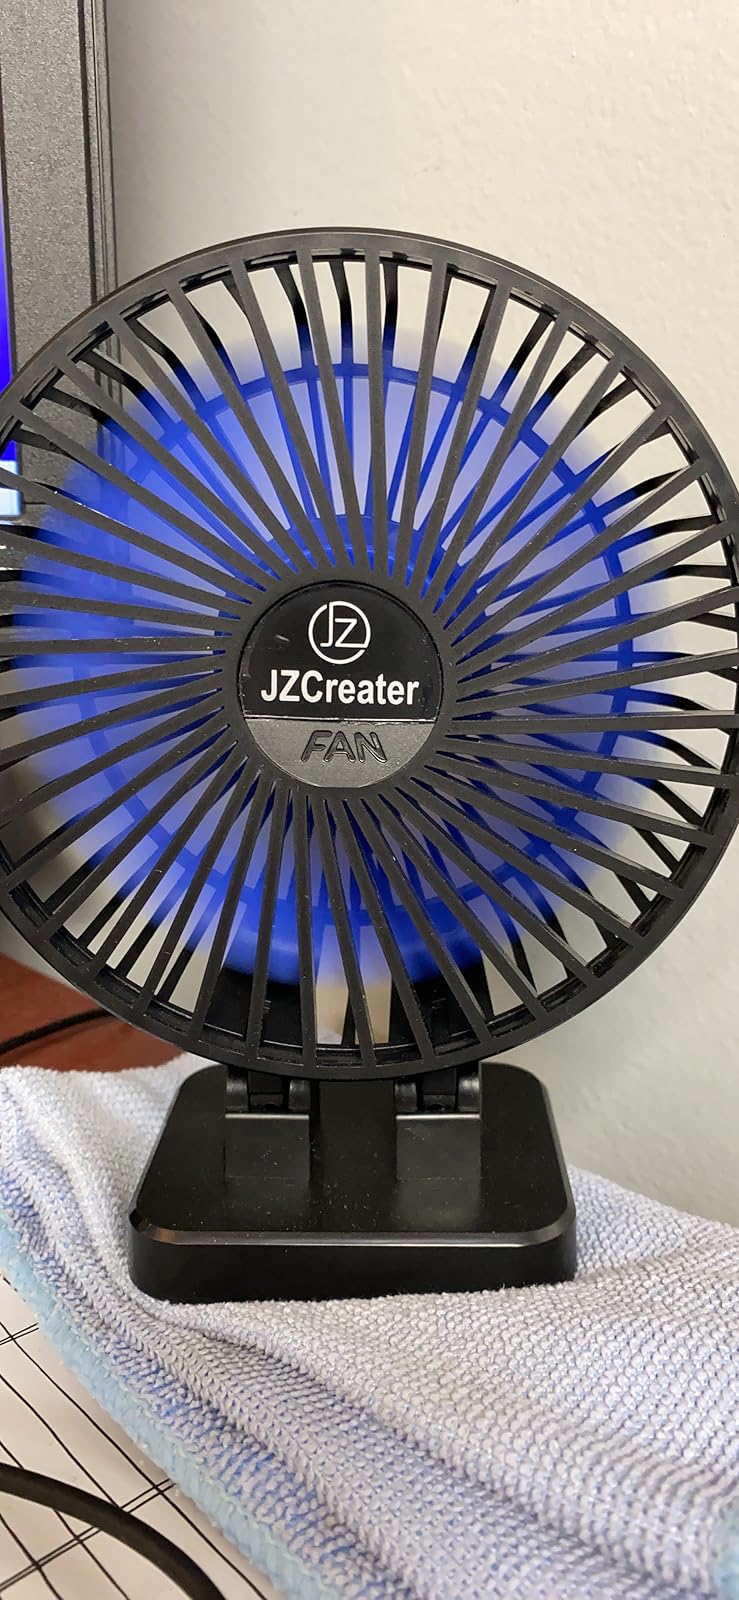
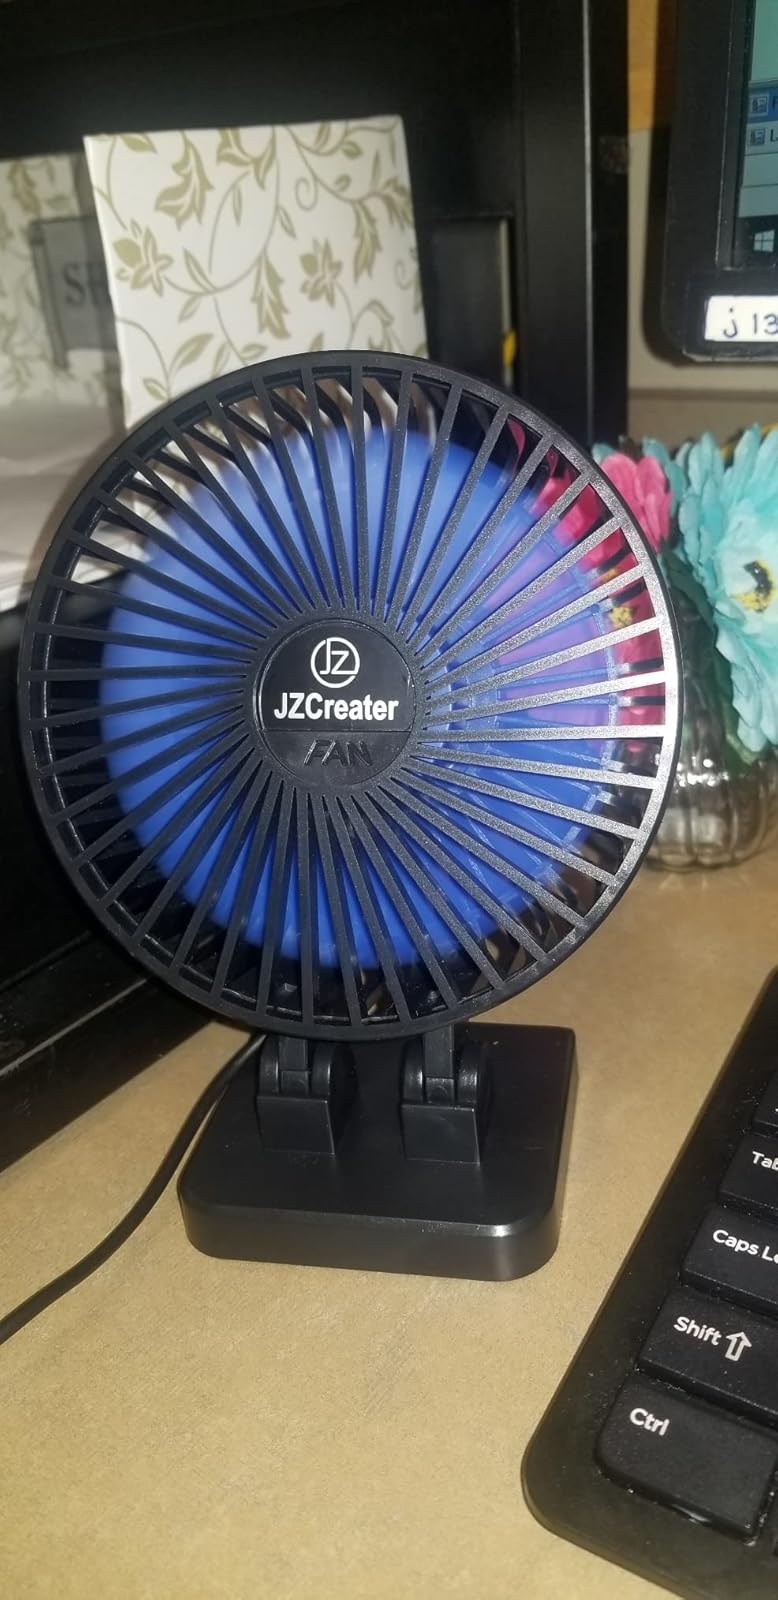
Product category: fan
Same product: yes